Aura Herzog

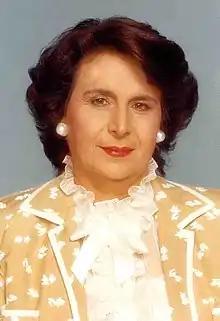
Portrait of Aura Herzog

Aura Herzog ( ( Ambache, 24 December 1924 – 10 January 2022) was an Israeli social and environmental activist, who served as the First Lady of Israel from 1983 to 1993; she was the wife of Chaim Herzog, the sixth President of the State of Israel and mother of the current president, Isaac Herzog. In 1968, she founded the Council for a Beautiful Israel.